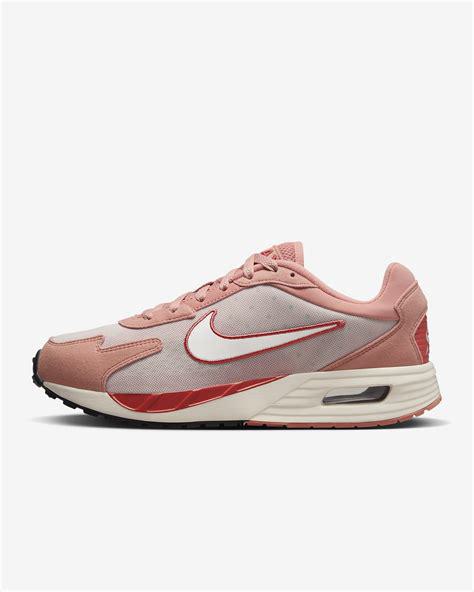
Brand: Nike
Model: Air Max Solo